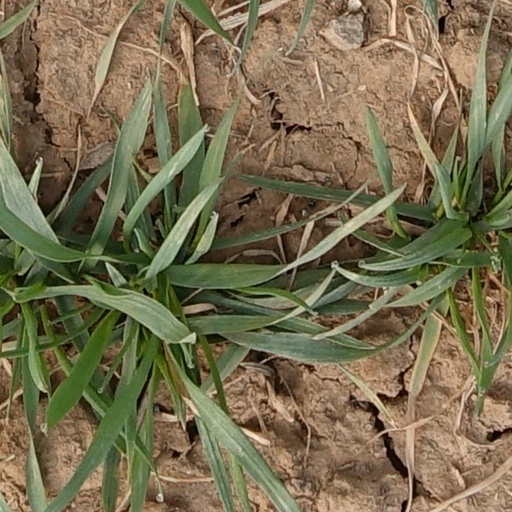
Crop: wheat